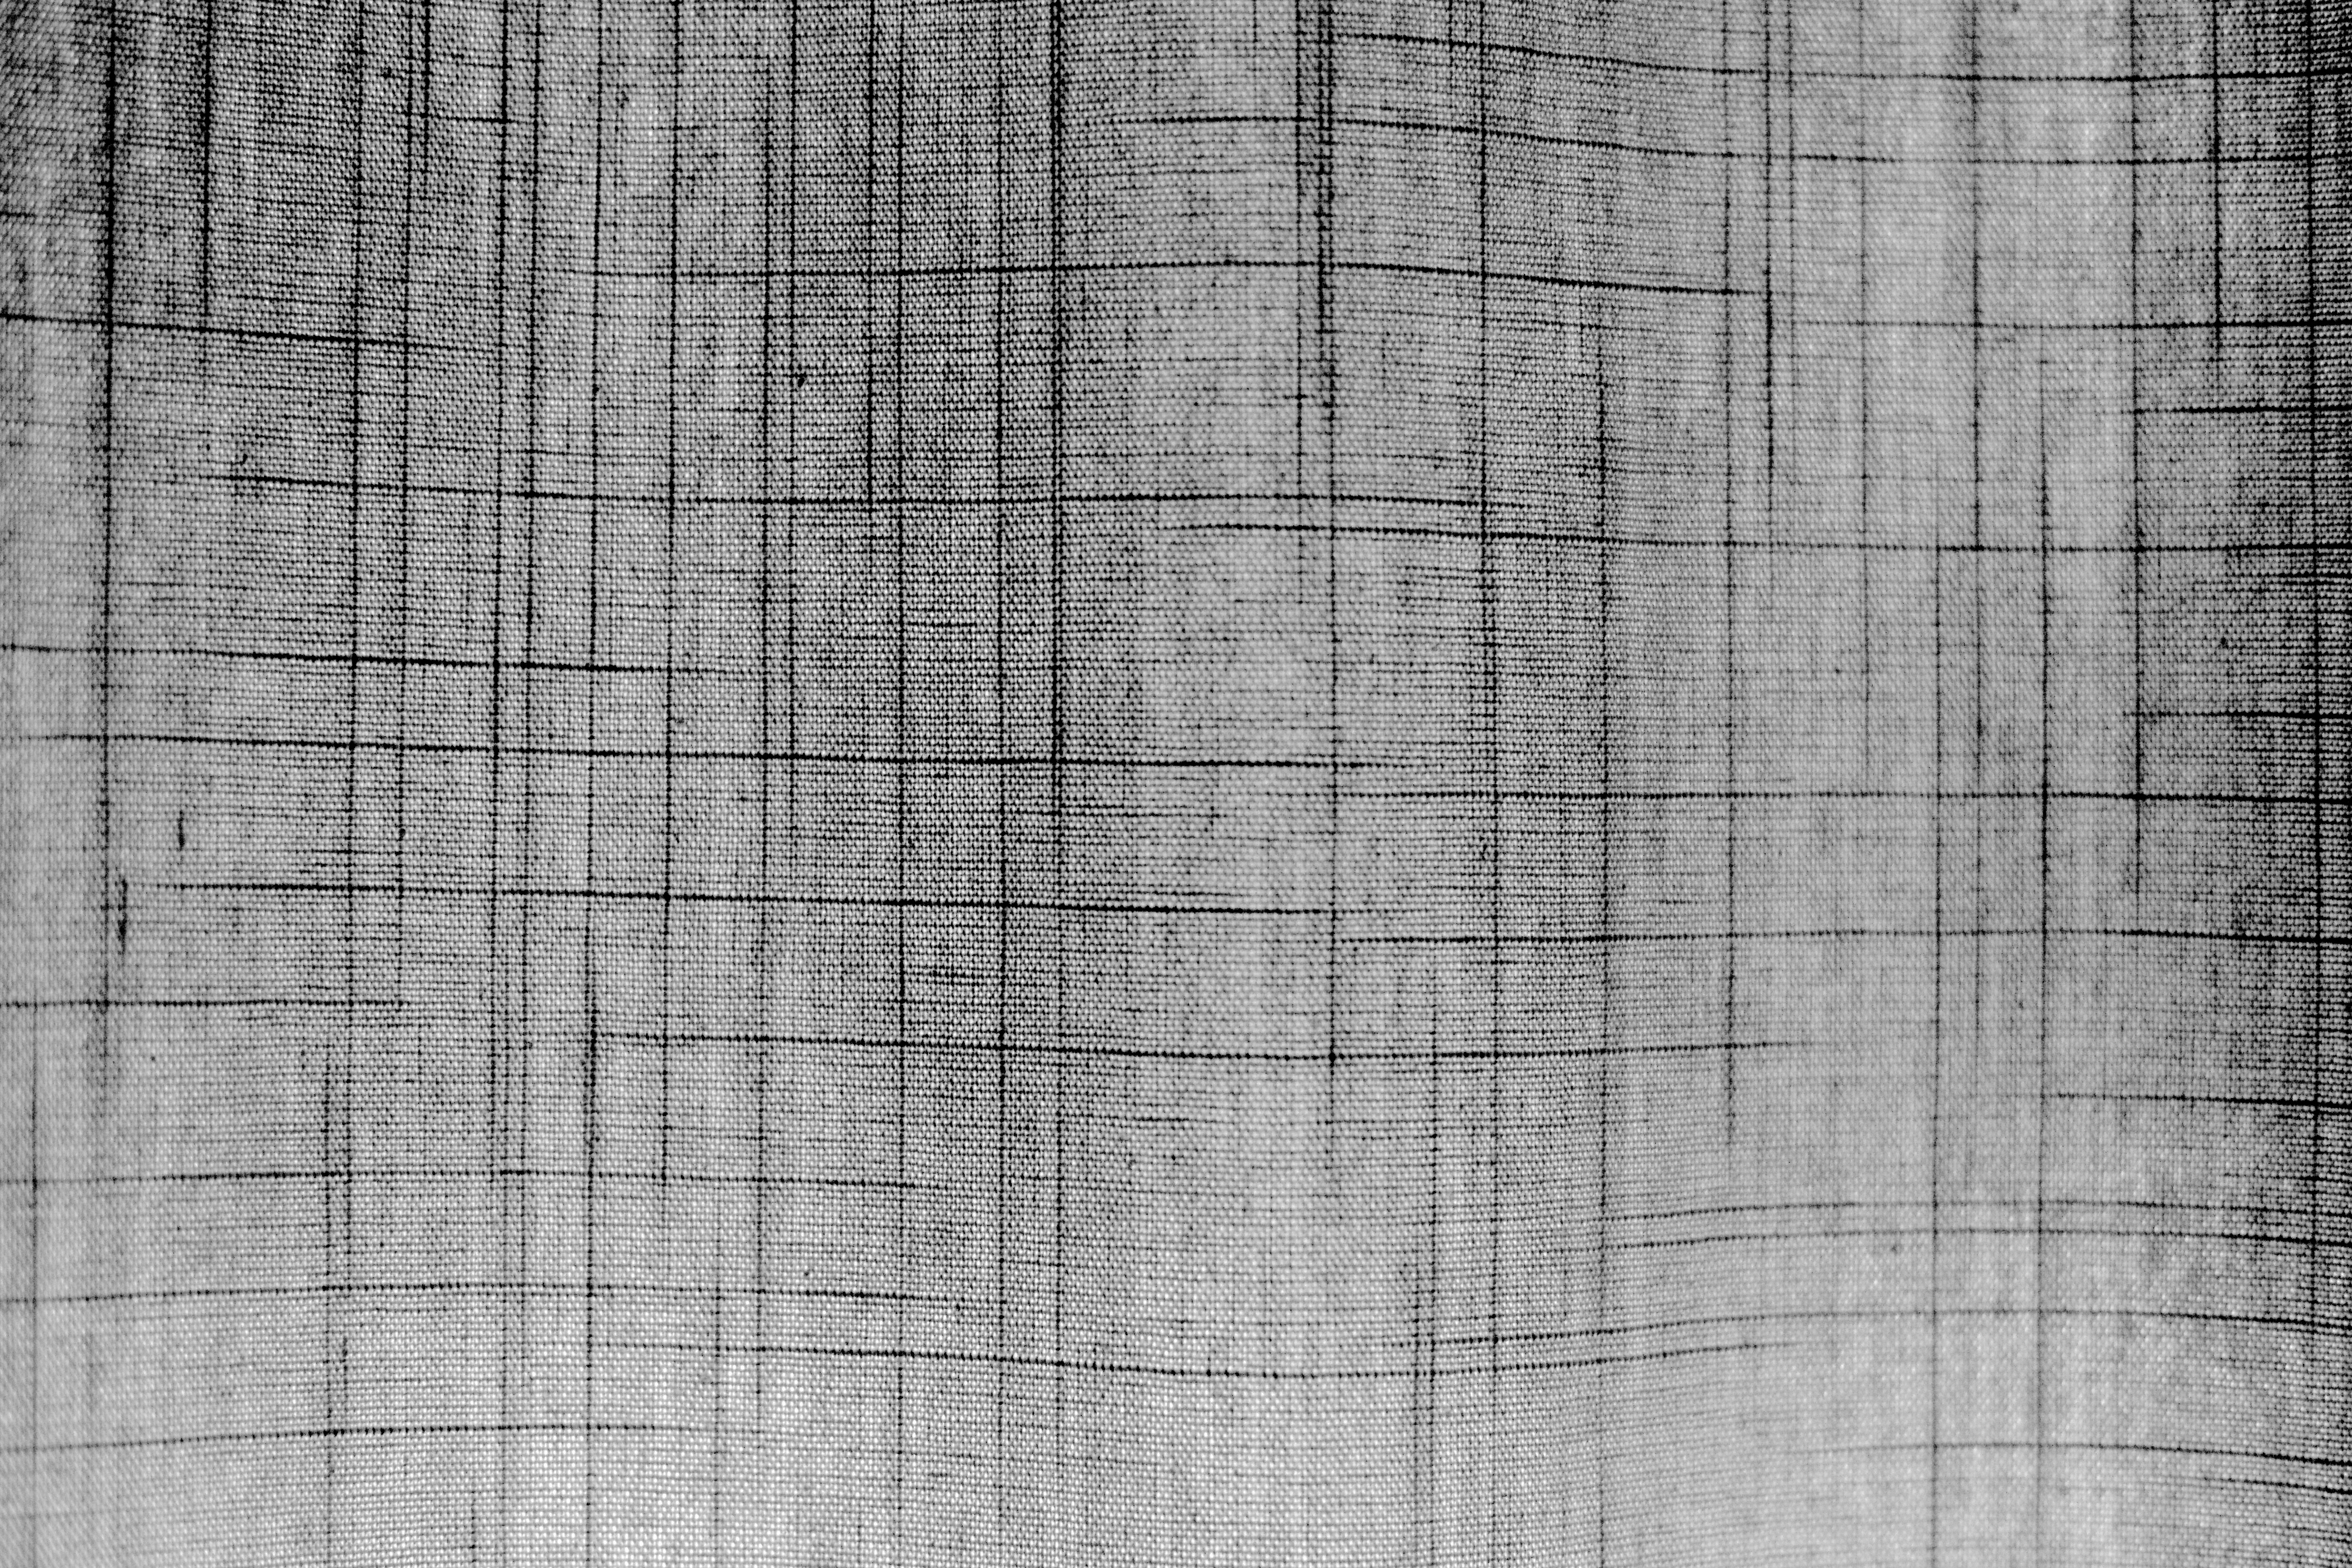
black and white, wood, texture, floor, wall, pattern, line, monochrome, sketch, drawing, design, symmetry, shape, flooring, monochrome photography